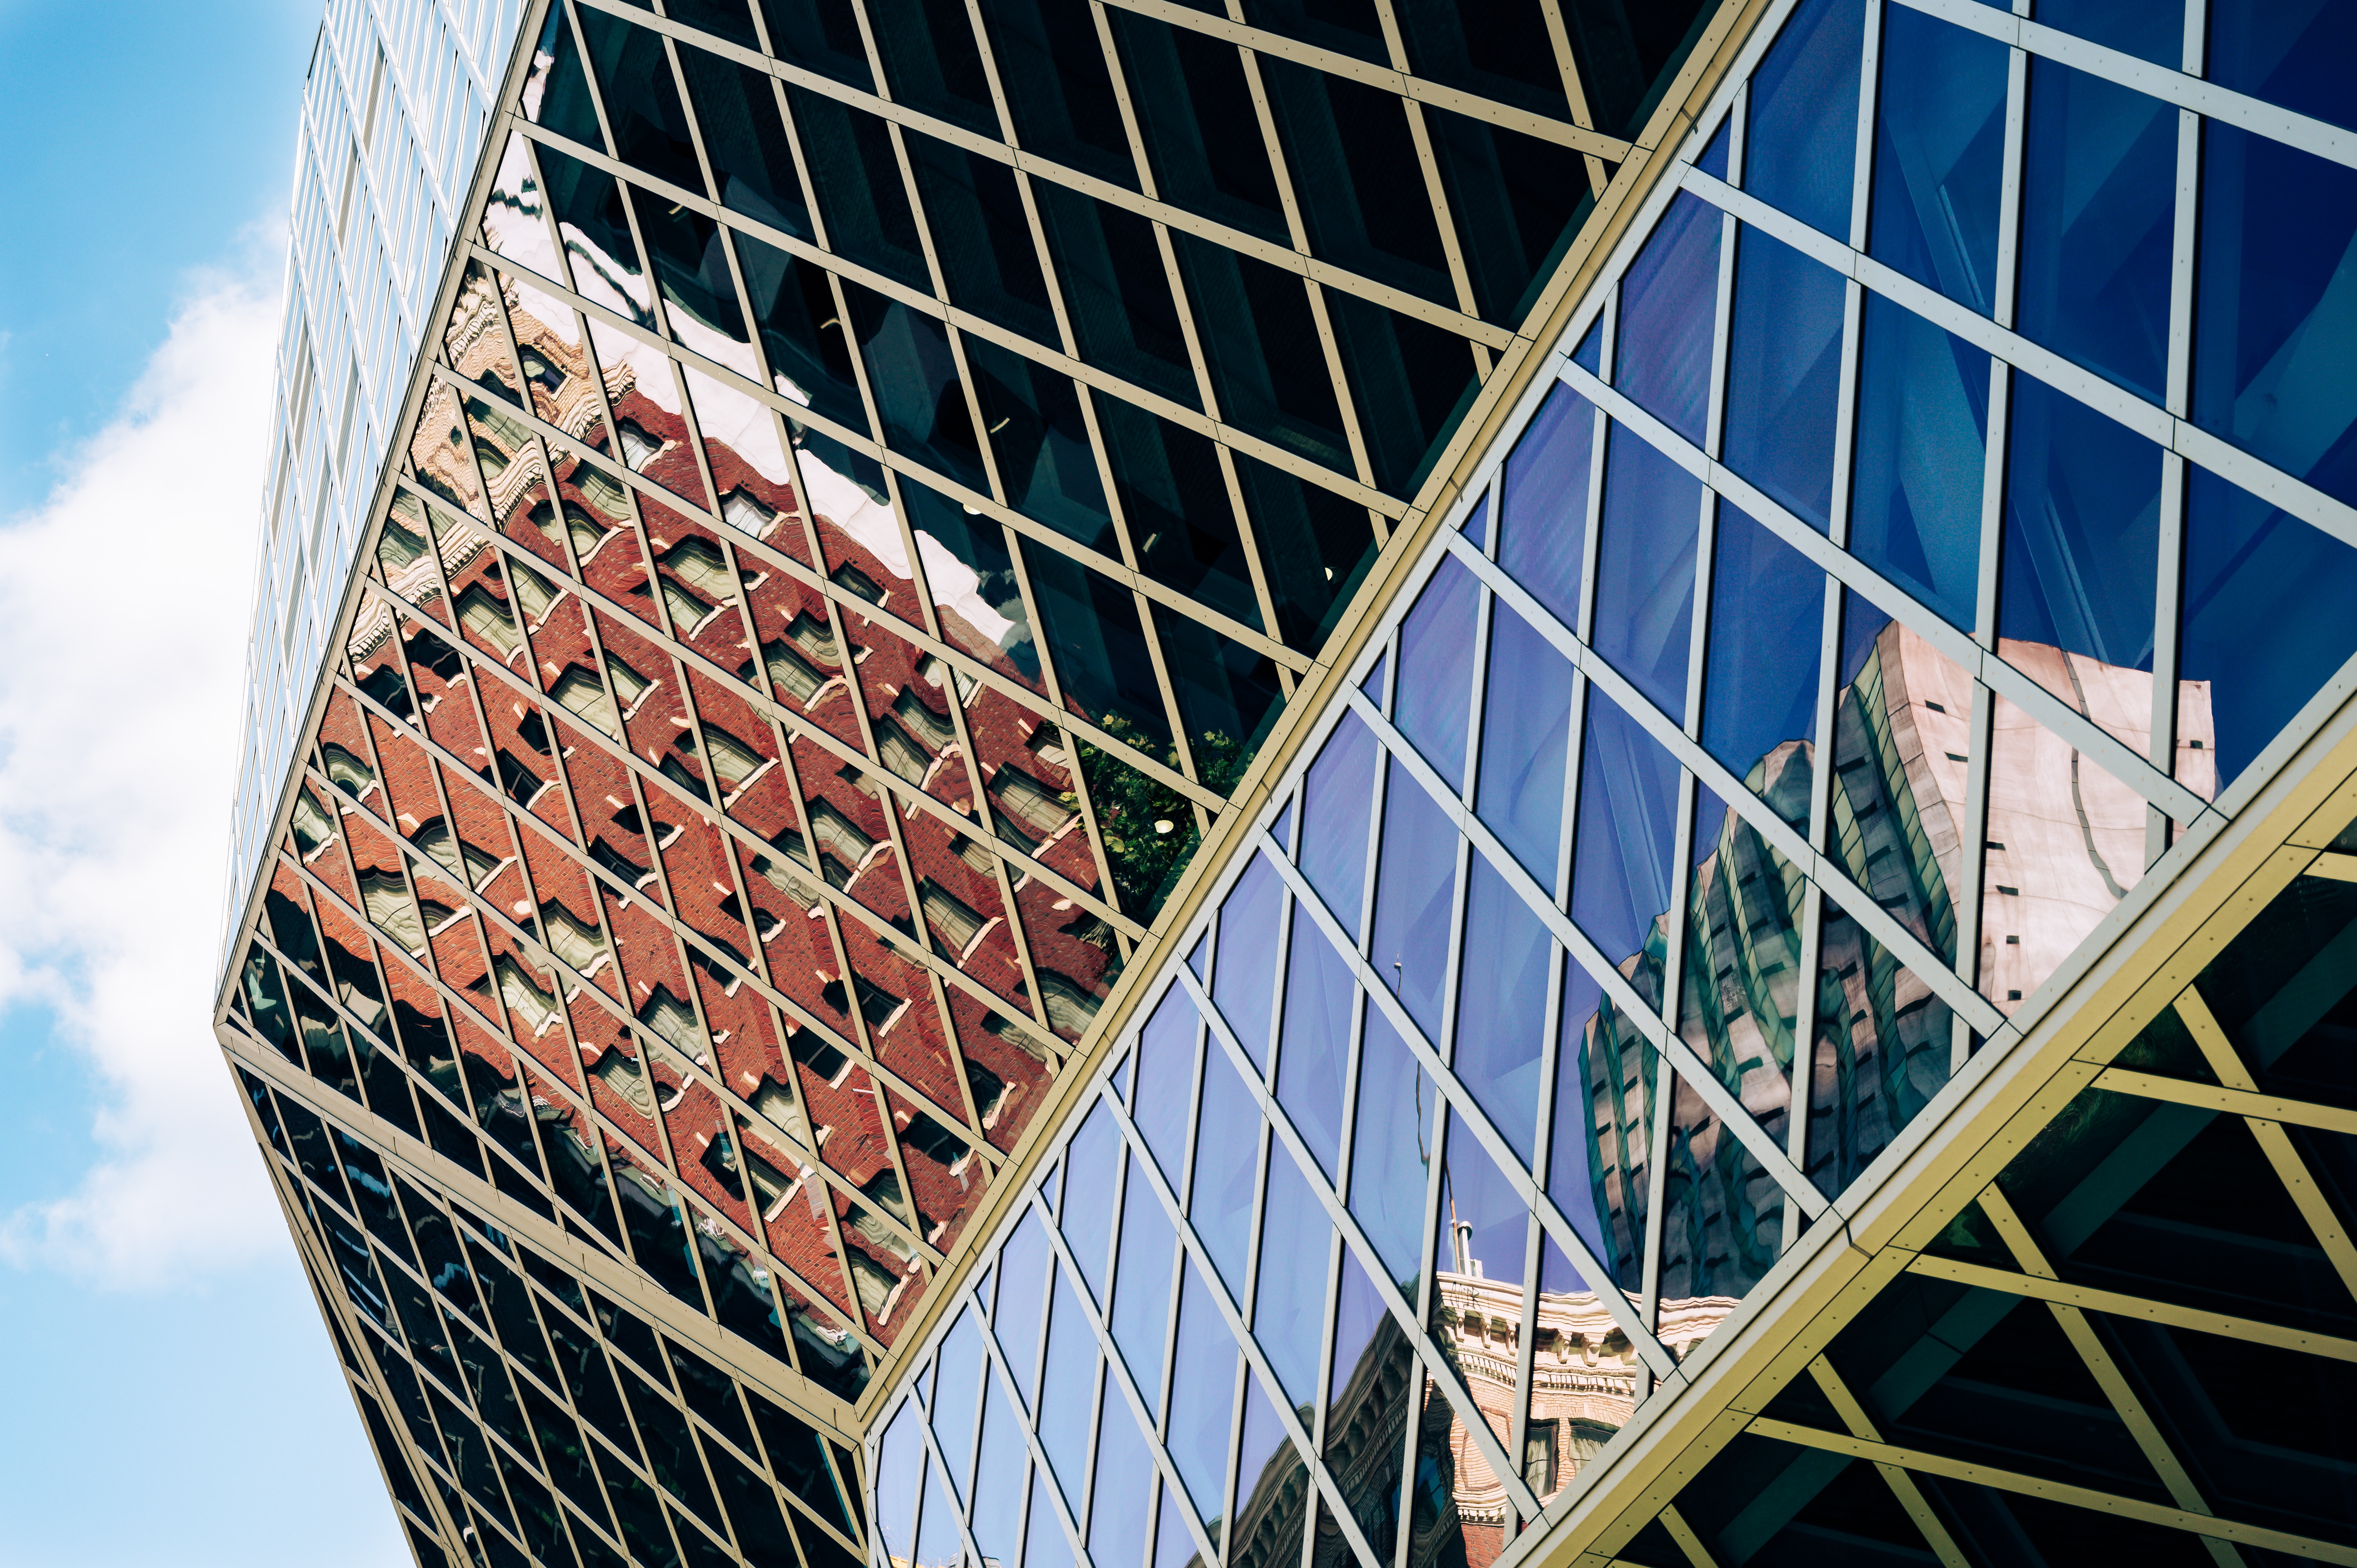
natural, sky, skyscraper, daytime, building, blue, light, azure, world, architecture, tower block, cloud, line, triangle, brickwork, condominium, urban design, brick, facade, symmetry, landmark, commercial building, city, glass, pattern, metropolitan area, urban area, electric blue, space, metropolis, mixed use, metal, headquarters, roof, wood, apartment, reflection, steel, cityscape, daylighting, ceiling, beam, corporate headquarters, mesh, tower, downtown, construction